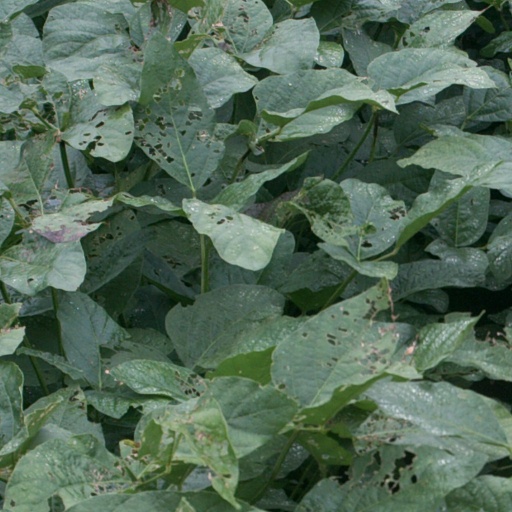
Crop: soybean